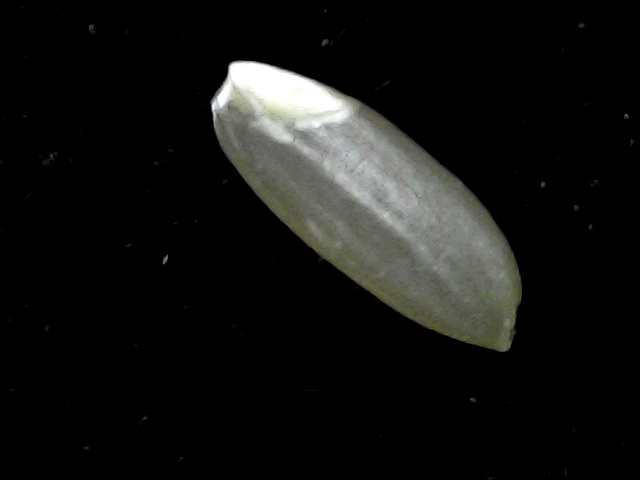
Rice variety: BD39